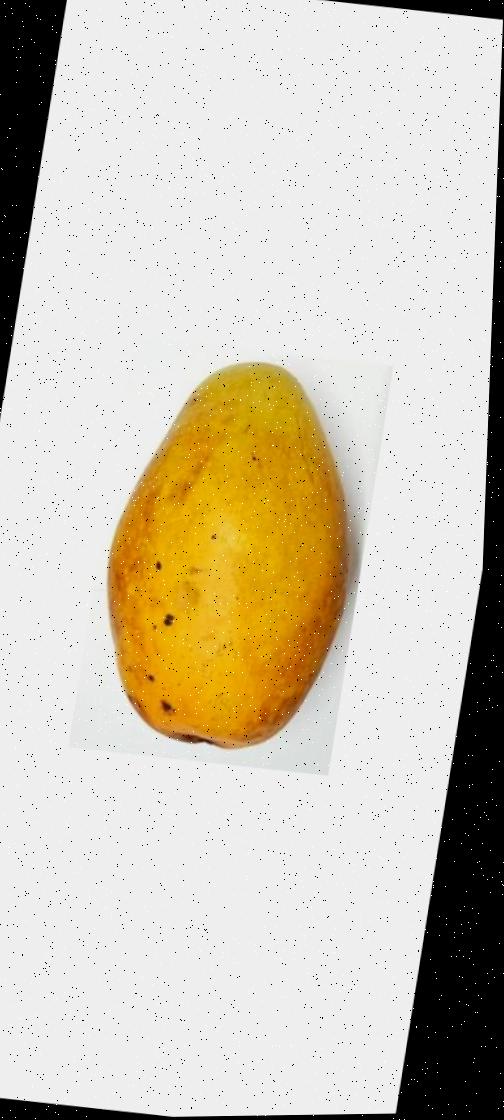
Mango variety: Bari-11